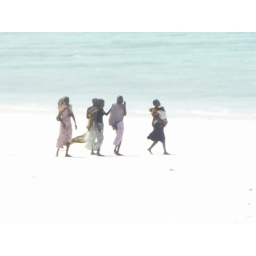
... and women dressed in scarves walking the beach and selling their wares.